Answer in natural language. Consider the 3D positions of the objects in the scene and not just the 2D positions in the image. Is the centerpoint of  DeskLamp (highlighted by a red box) at a higher height than DeskLamp (highlighted by a blue box)? Choose between the following options: no or yes
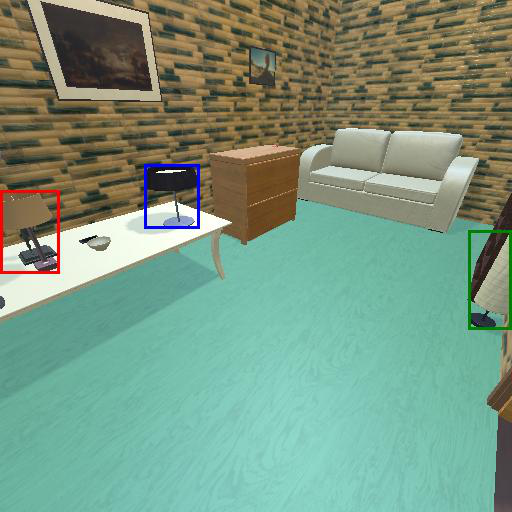
<answer>no</answer>